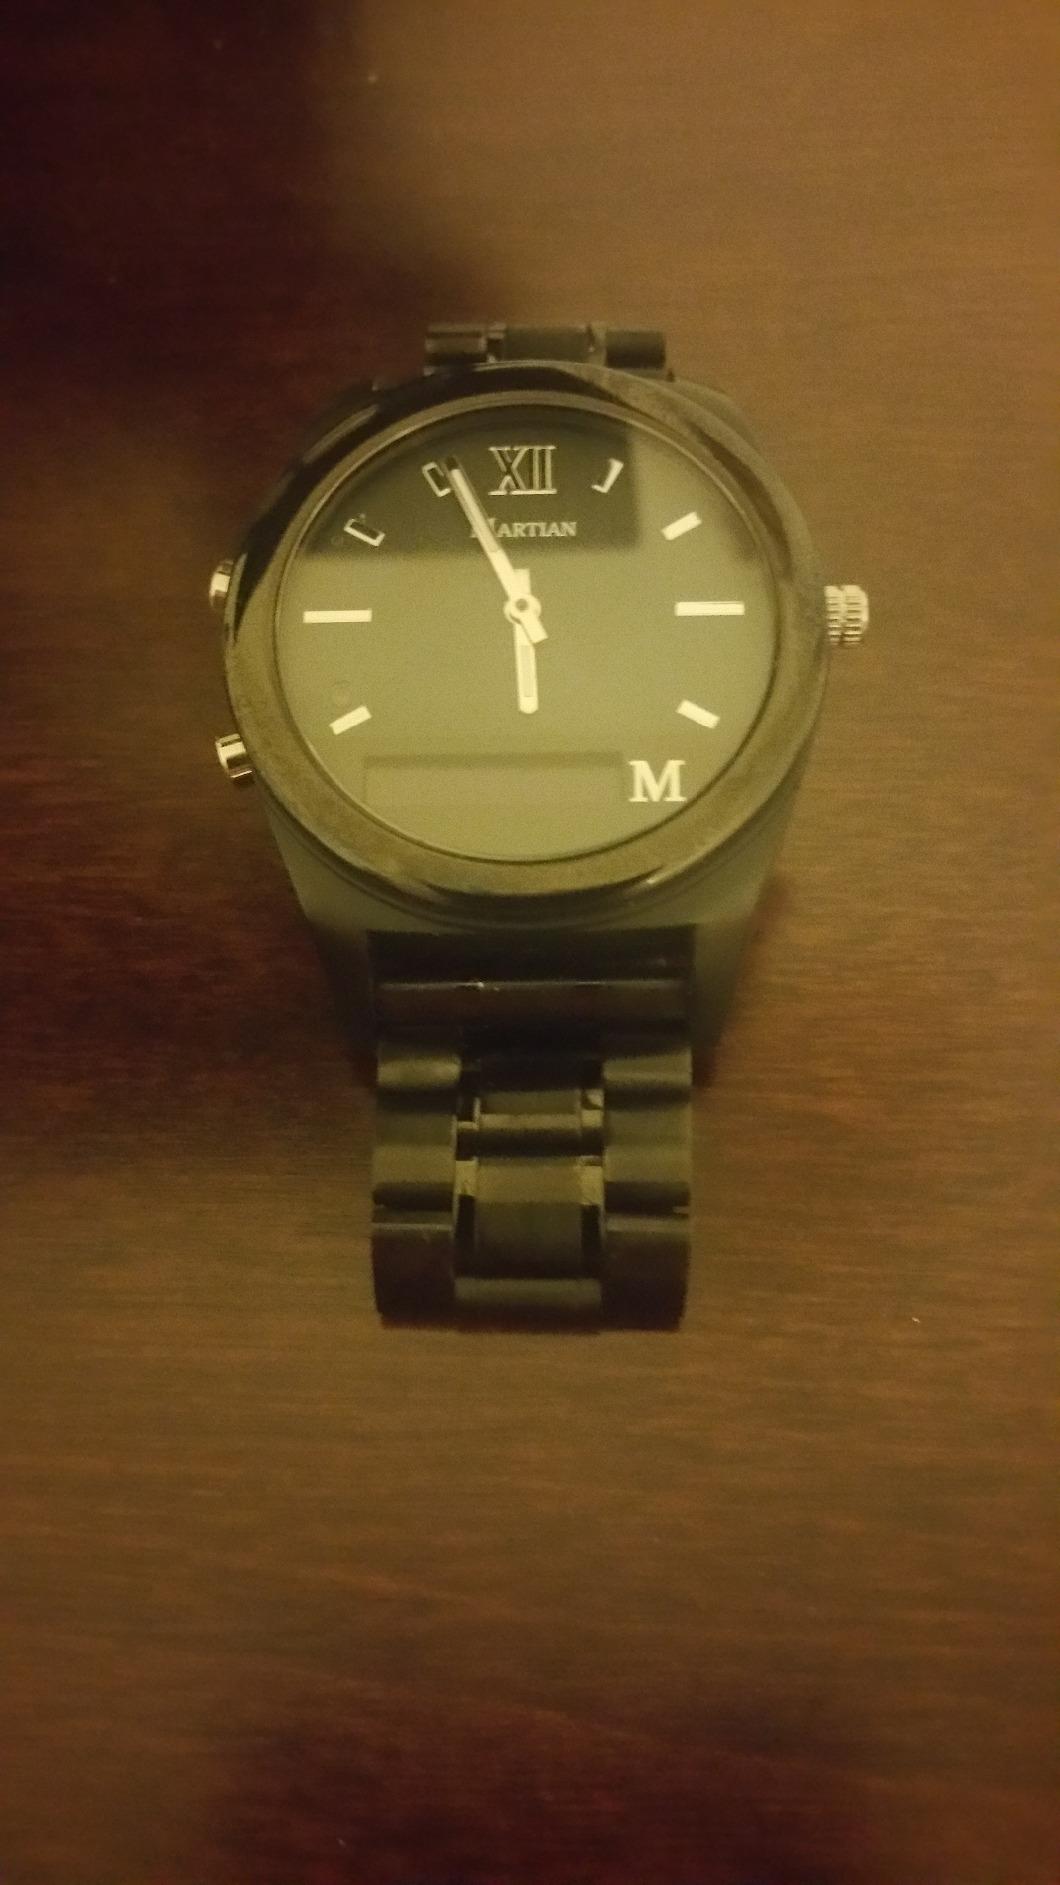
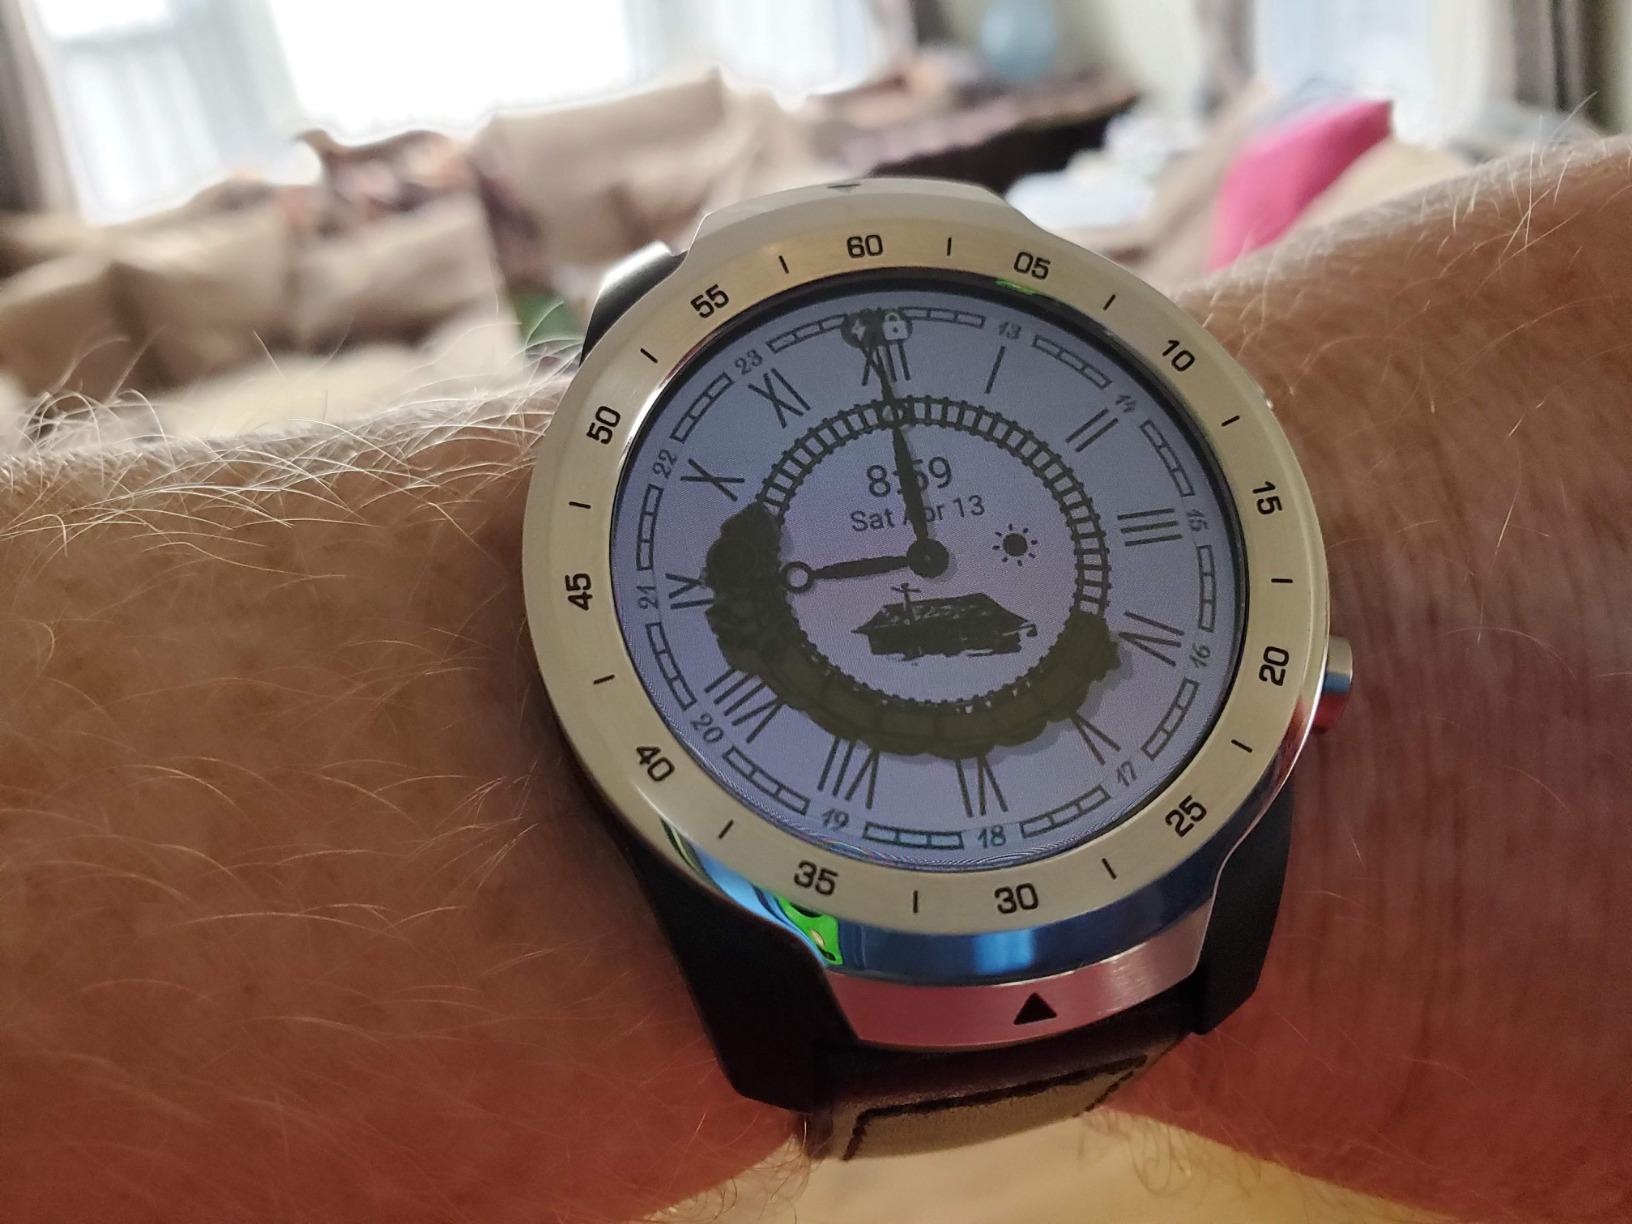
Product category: smartwatch
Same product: no